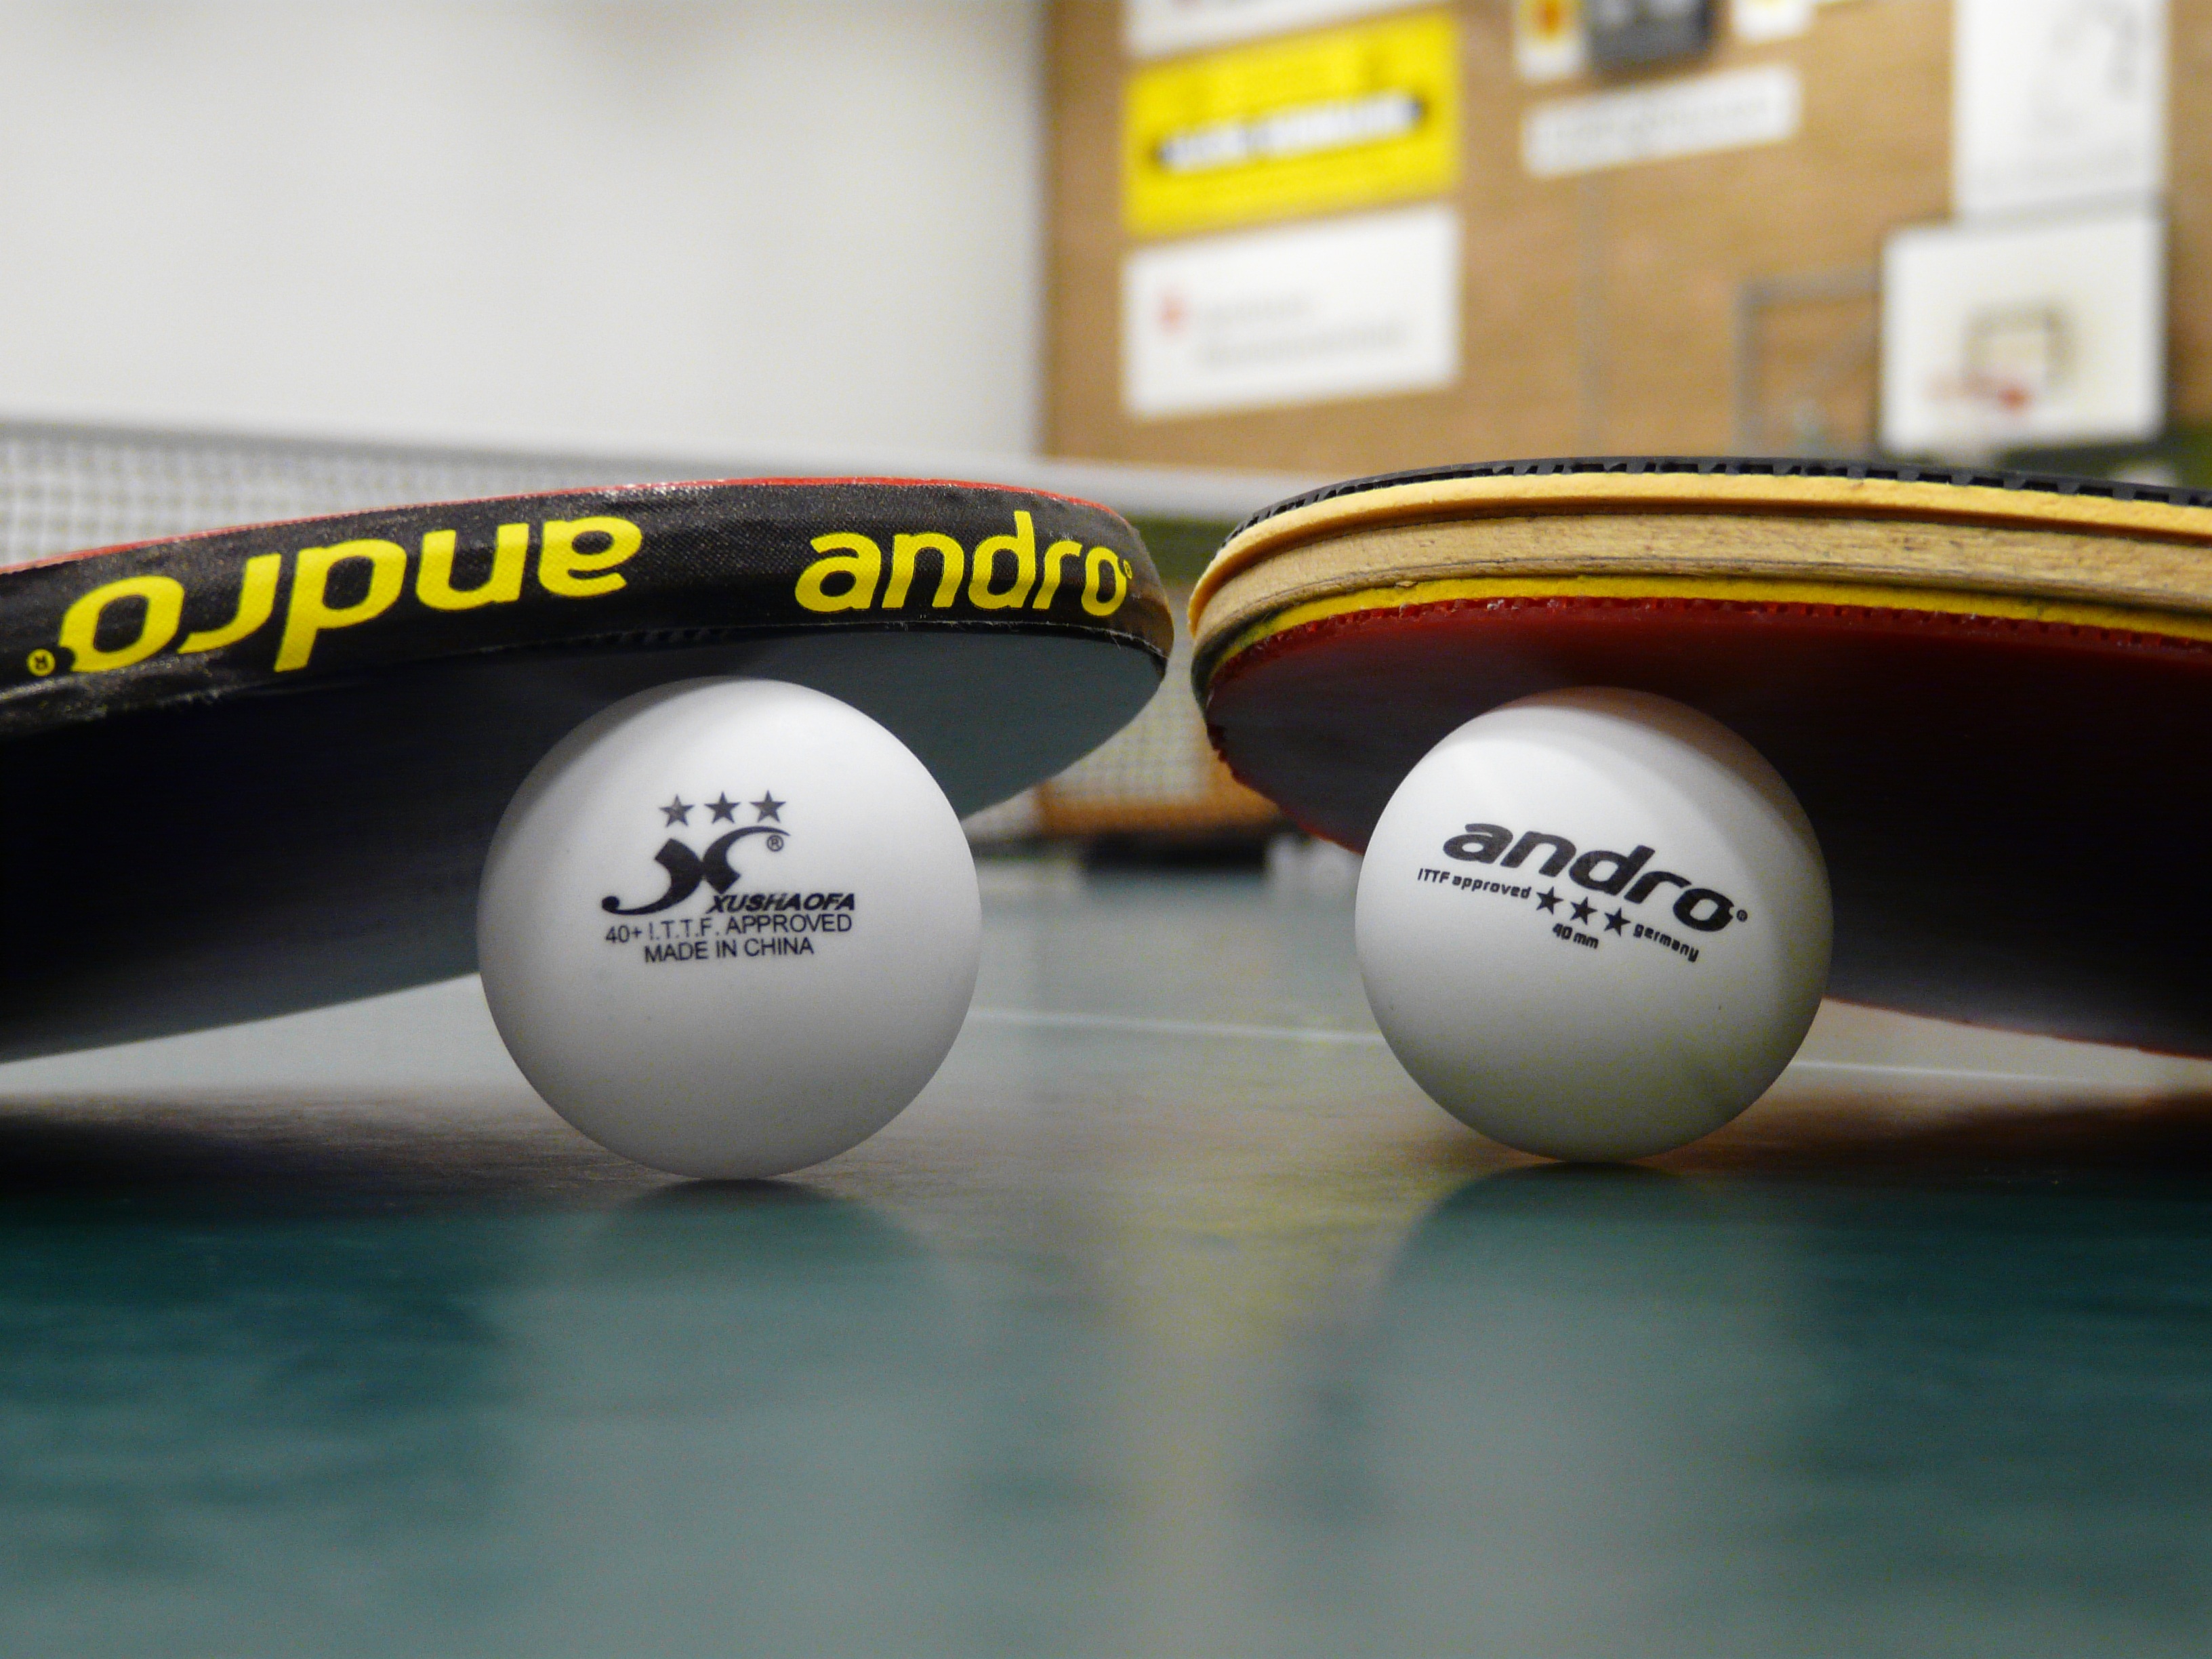
sport, play, brand, sunglasses, glasses, ball, bat, table tennis, ping pong, table tennis bat, pocket billiards